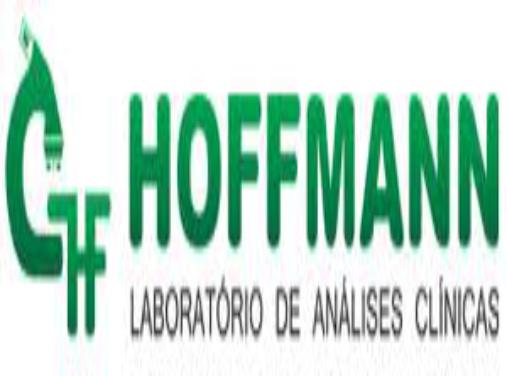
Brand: Hoffmann
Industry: Electronic